Biogenesis scandal

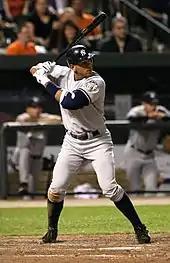
Alex Rodriguez

All of the suspended players, with the exception of Rodriguez, reached agreement with the League on the length of that suspension, and as part of that agreement waived their contractual right to appeal it to an arbitrator. Rodriguez was the only player who appealed his suspension. Rodriguez was allowed to play while his appeal was heard. The Players Association said it agreed with his decision to appeal, adding "We believe that the Commissioner has not acted appropriately under the Basic Agreement." His appeal was heard by arbitrator Fredric Horowitz, who succeeded Shyam Das as baseball's designated arbitrator in 2012. Das was removed from his position as baseball's long-time arbitrator as a direct result of his overturning Braun's original 50-game suspension for PEDs. Horowitz ruled the original suspension from time of ruling until the end of the 2014 season would stand (though technically reduced from 211 to 162 games since he was allowed to play the 49 games between the ruling and the appeal), leaving Rodriguez's career in limbo.